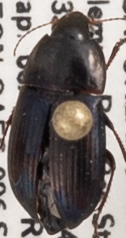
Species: Amara crassispina
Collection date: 2022-04-06
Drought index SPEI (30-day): -1.77
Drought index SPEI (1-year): -0.692
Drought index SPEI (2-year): -0.9